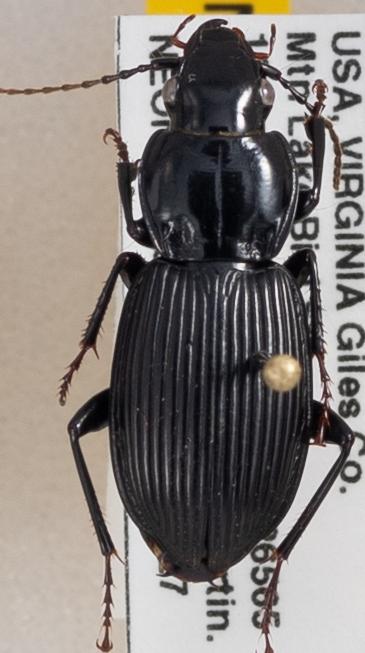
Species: Pterostichus coracinus
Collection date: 2019-08-27
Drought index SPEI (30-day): -0.764
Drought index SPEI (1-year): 1.69
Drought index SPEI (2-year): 1.69